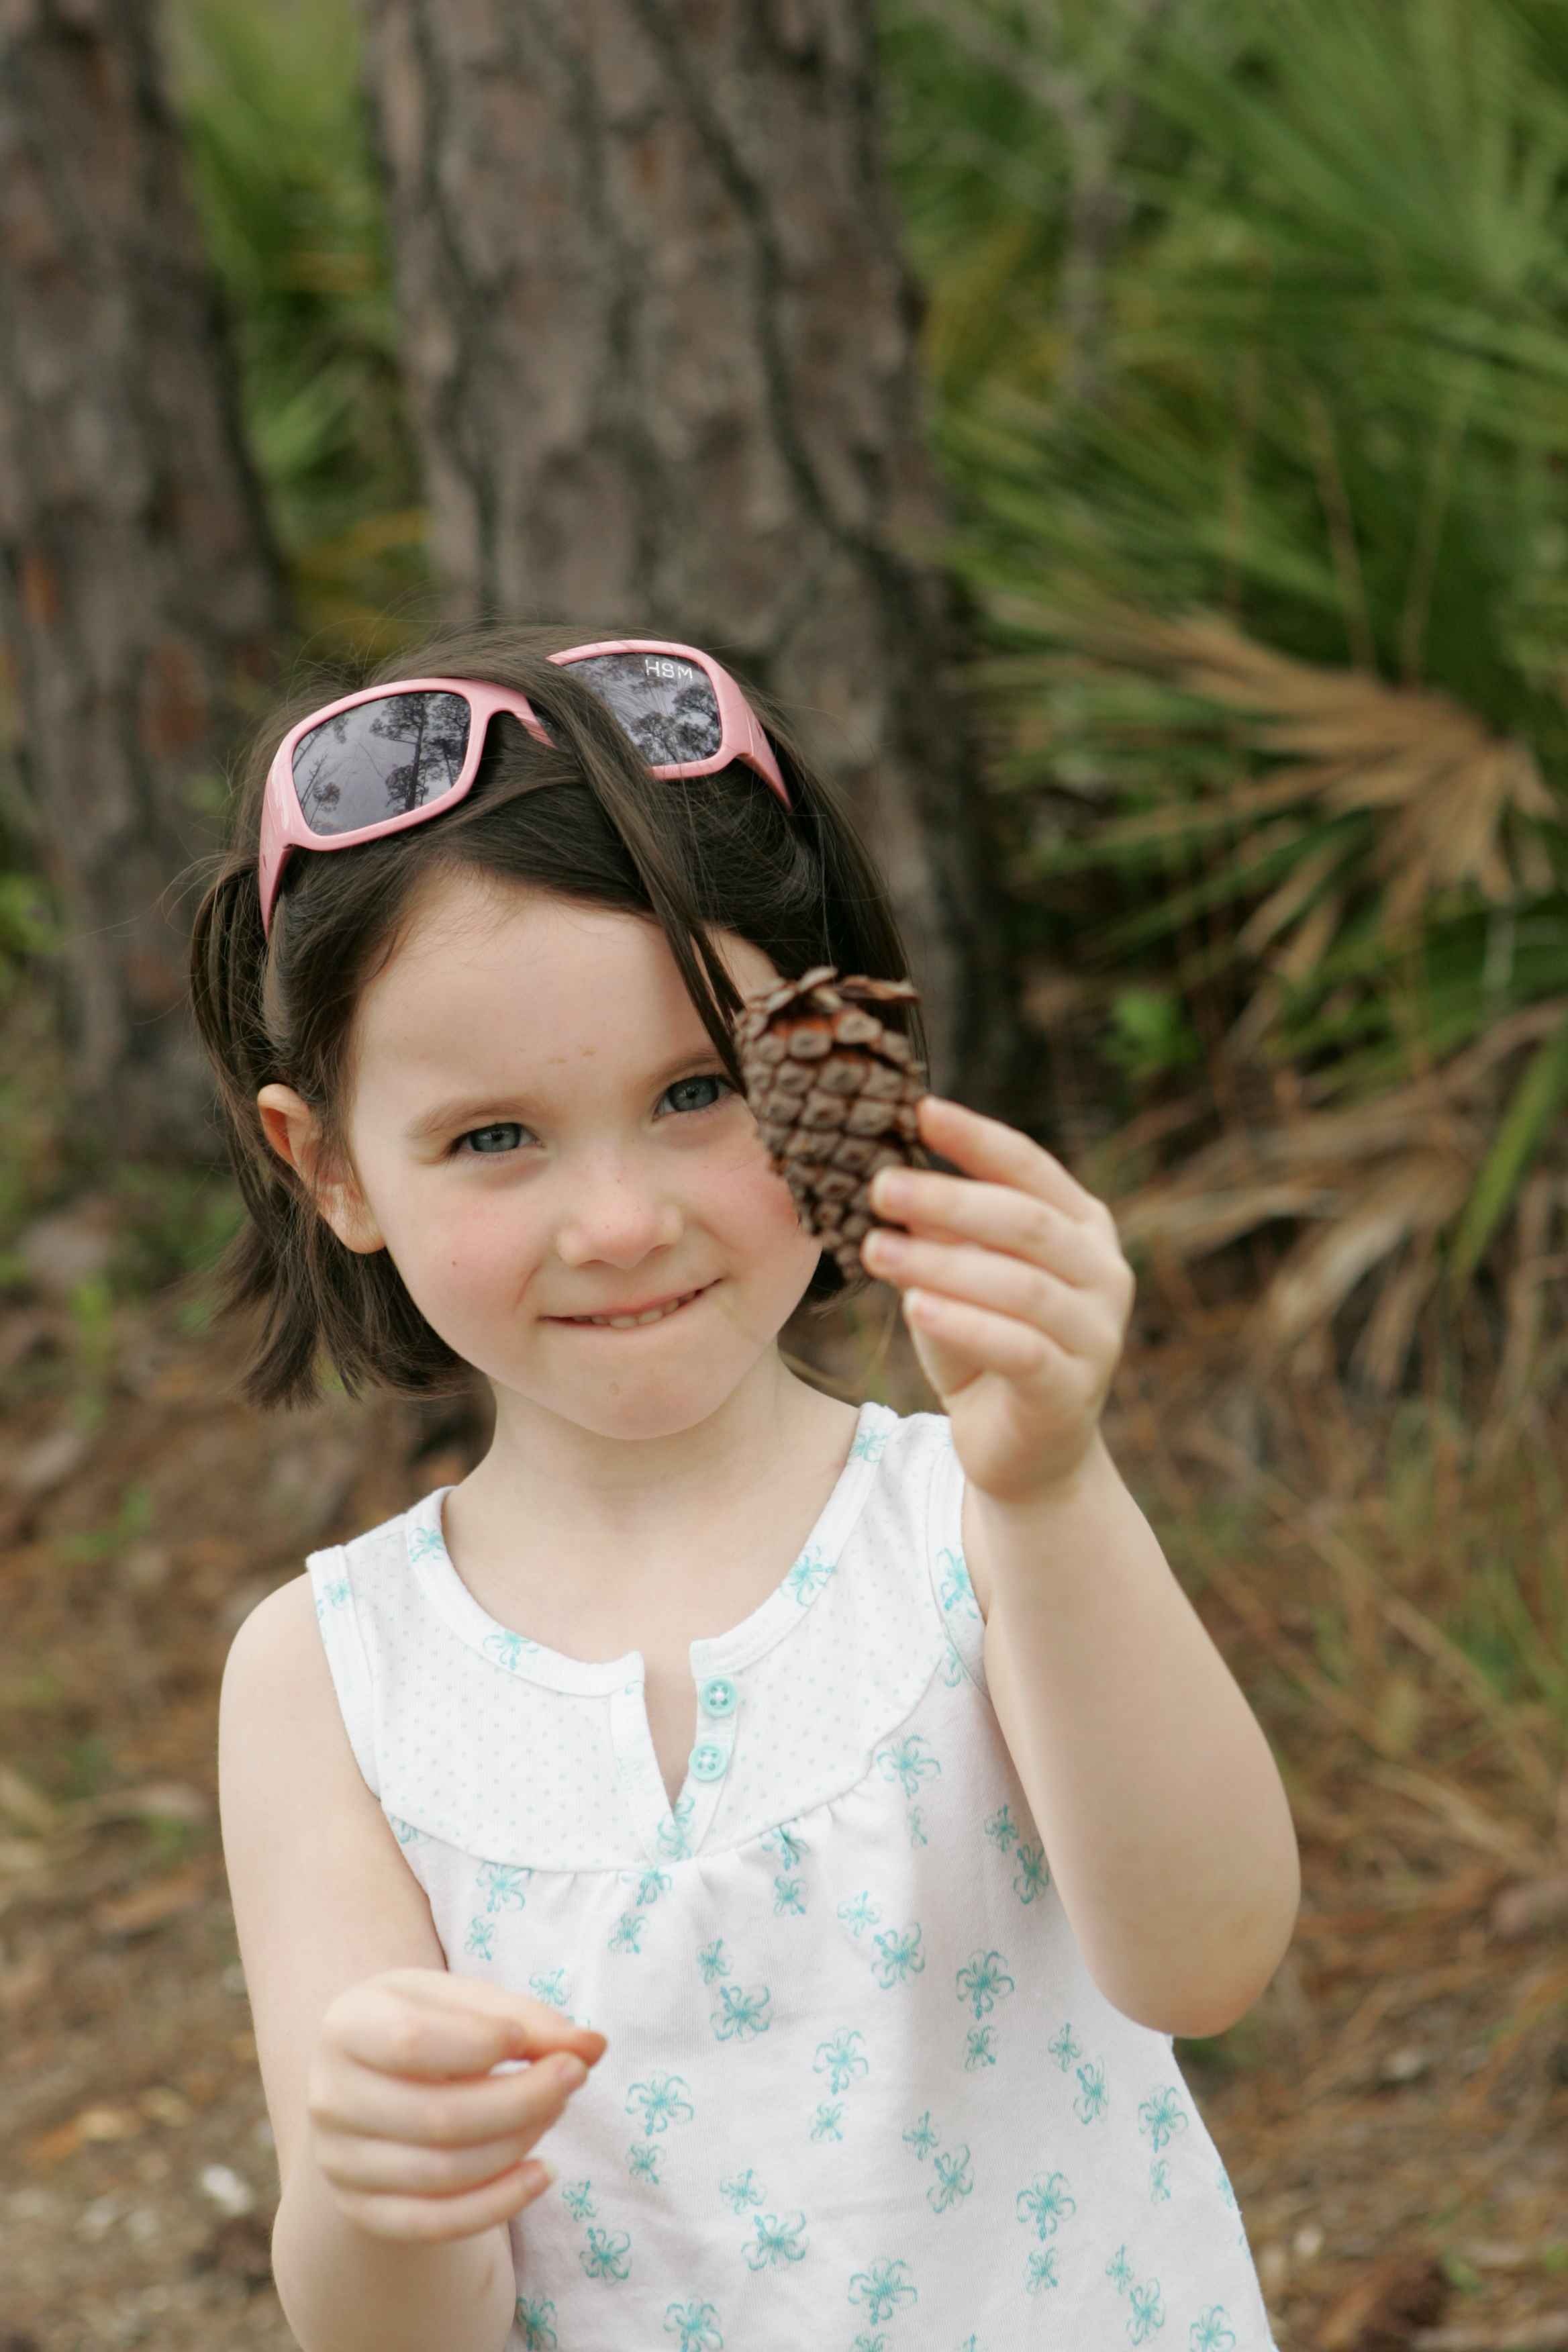
tree, person, people, girl, photography, flower, cute, pine, portrait, model, young, spring, child, clothing, face, kids, children, infant, toddler, skin, beauty, treasure, has, photo shoot, discovered, portrait photography